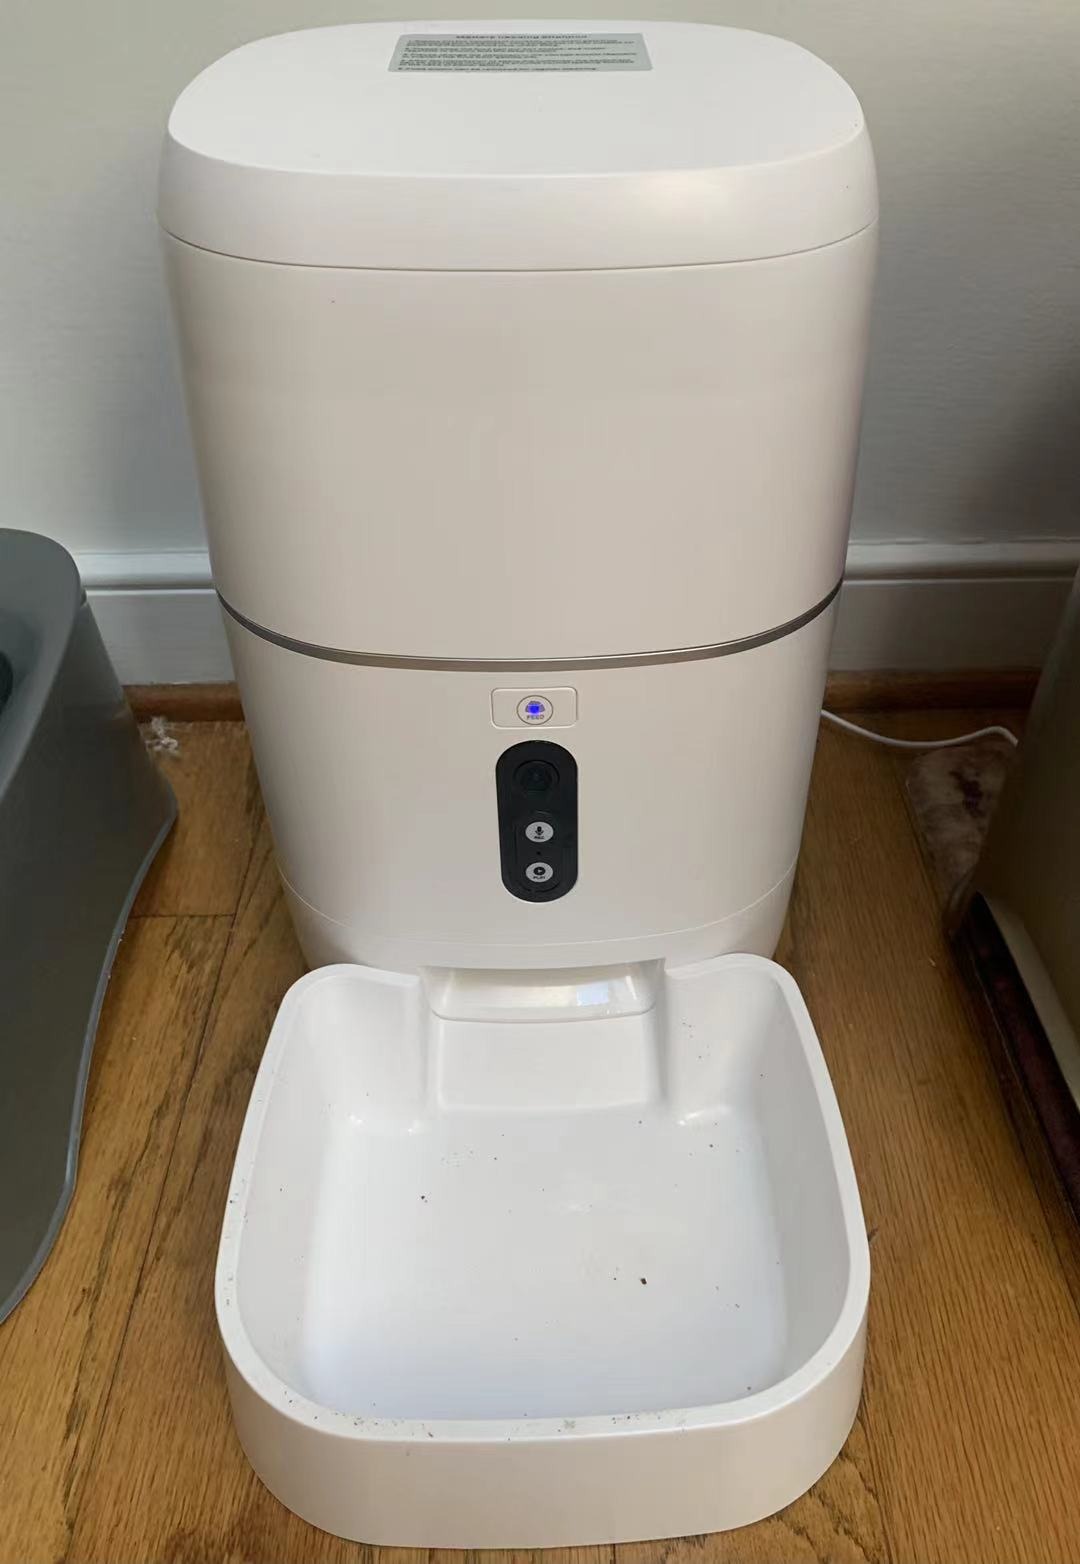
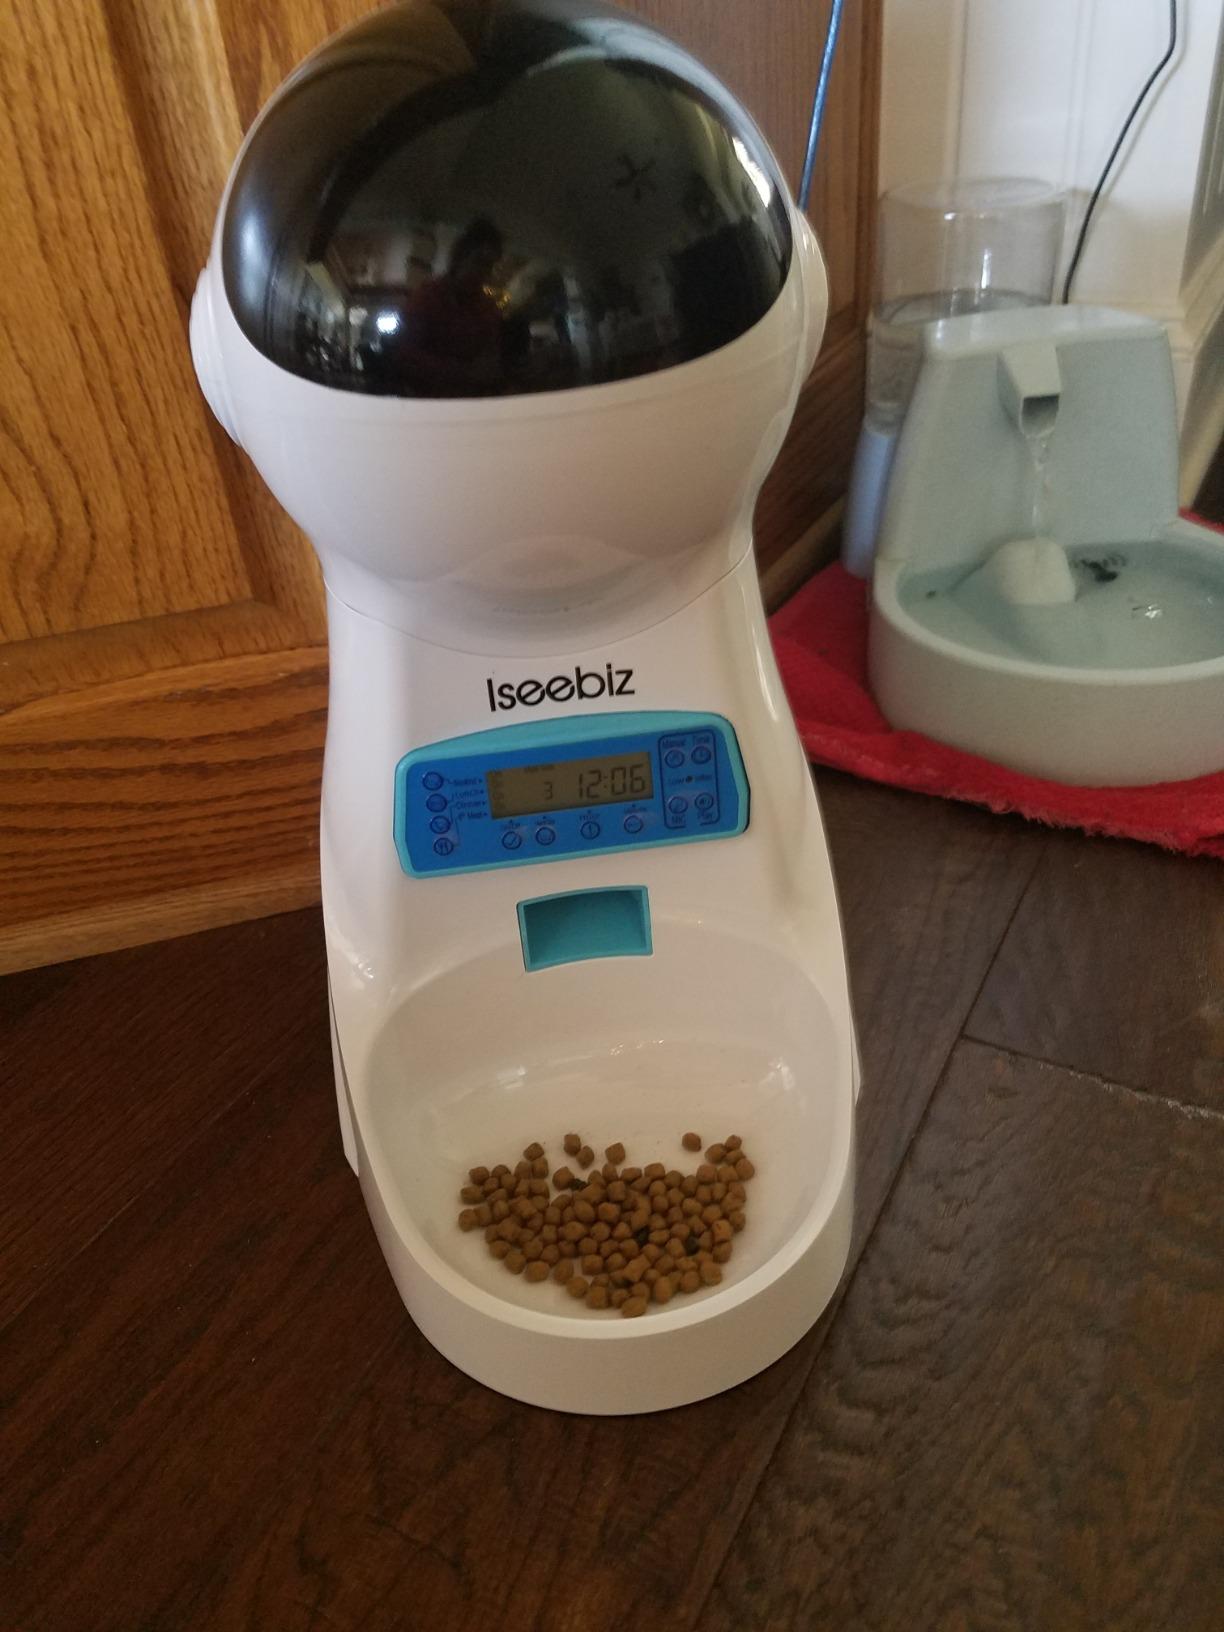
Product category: items_feeder
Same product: no